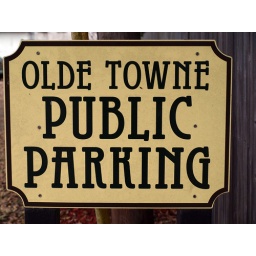
This sign is located a block from my house in olde towne clinton.